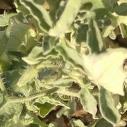
Crop: Tomato
Condition: virosis-d